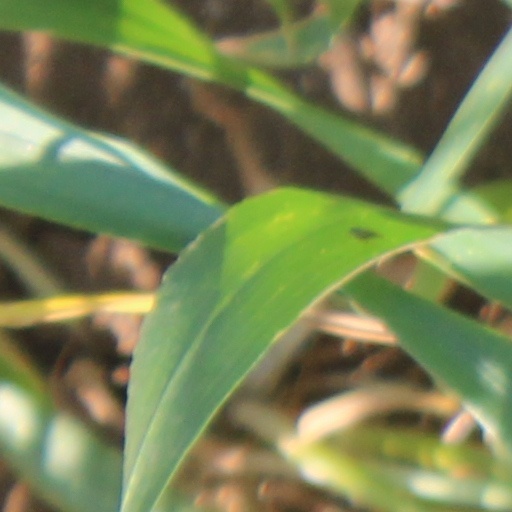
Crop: wheat